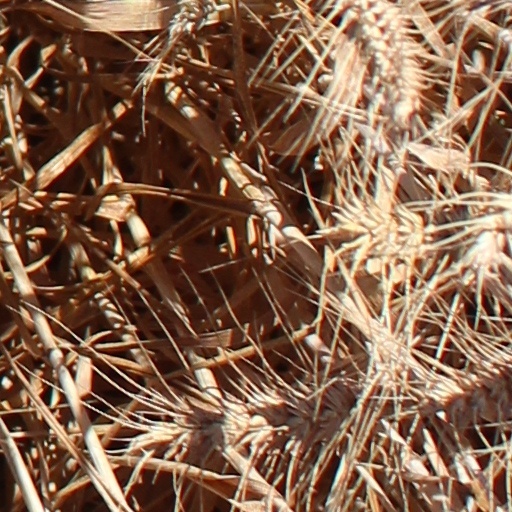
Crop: wheat